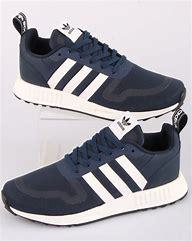
Brand: Adidas
Model: Multix